The Conmen in Vegas

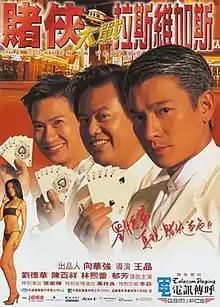
Film poster

The Conmen in Vegas is a 1999 Hong Kong action comedy film produced, written and directed by Wong Jing and is a sequel to the 1998 film "The Conman". The film stars original returning cast members Andy Lau and Nick Cheung with new cast members Natalis Chan, Kelly Lin, Meggie Yu, Alex Man and Jewel Lee in her debut film role. The film was partially filmed in the Caesars Palace Resort, Las Vegas.